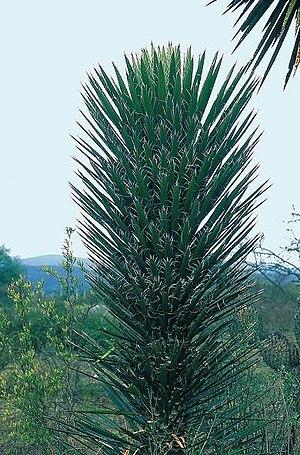
Yucca filifera est une espèce de plantes monocotylédones arborescentes à rosettes de la famille des Agavaceae pouvant atteindre 15 m de hauteur et originaire du Nord-Est du Mexique. On le distingue des autres yuccas par son inflorescence en grappe tombante. Dans son aire de distribution, il est inféodé aux zones arides du désert de Chihuahua. Cette plante est pollinisée par un papillon de nuit qui ne se trouve que dans son habitat naturel, ailleurs l'intervention de l'homme est nécessaire pour obtenir une fructification.